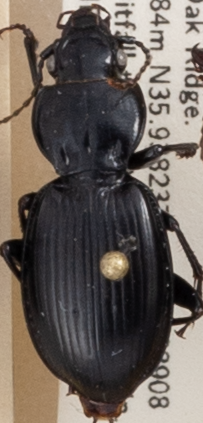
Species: Cyclotrachelus fucatus
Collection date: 2021-08-18
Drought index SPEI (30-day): -0.24
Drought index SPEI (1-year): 0.1
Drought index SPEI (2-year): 1.69